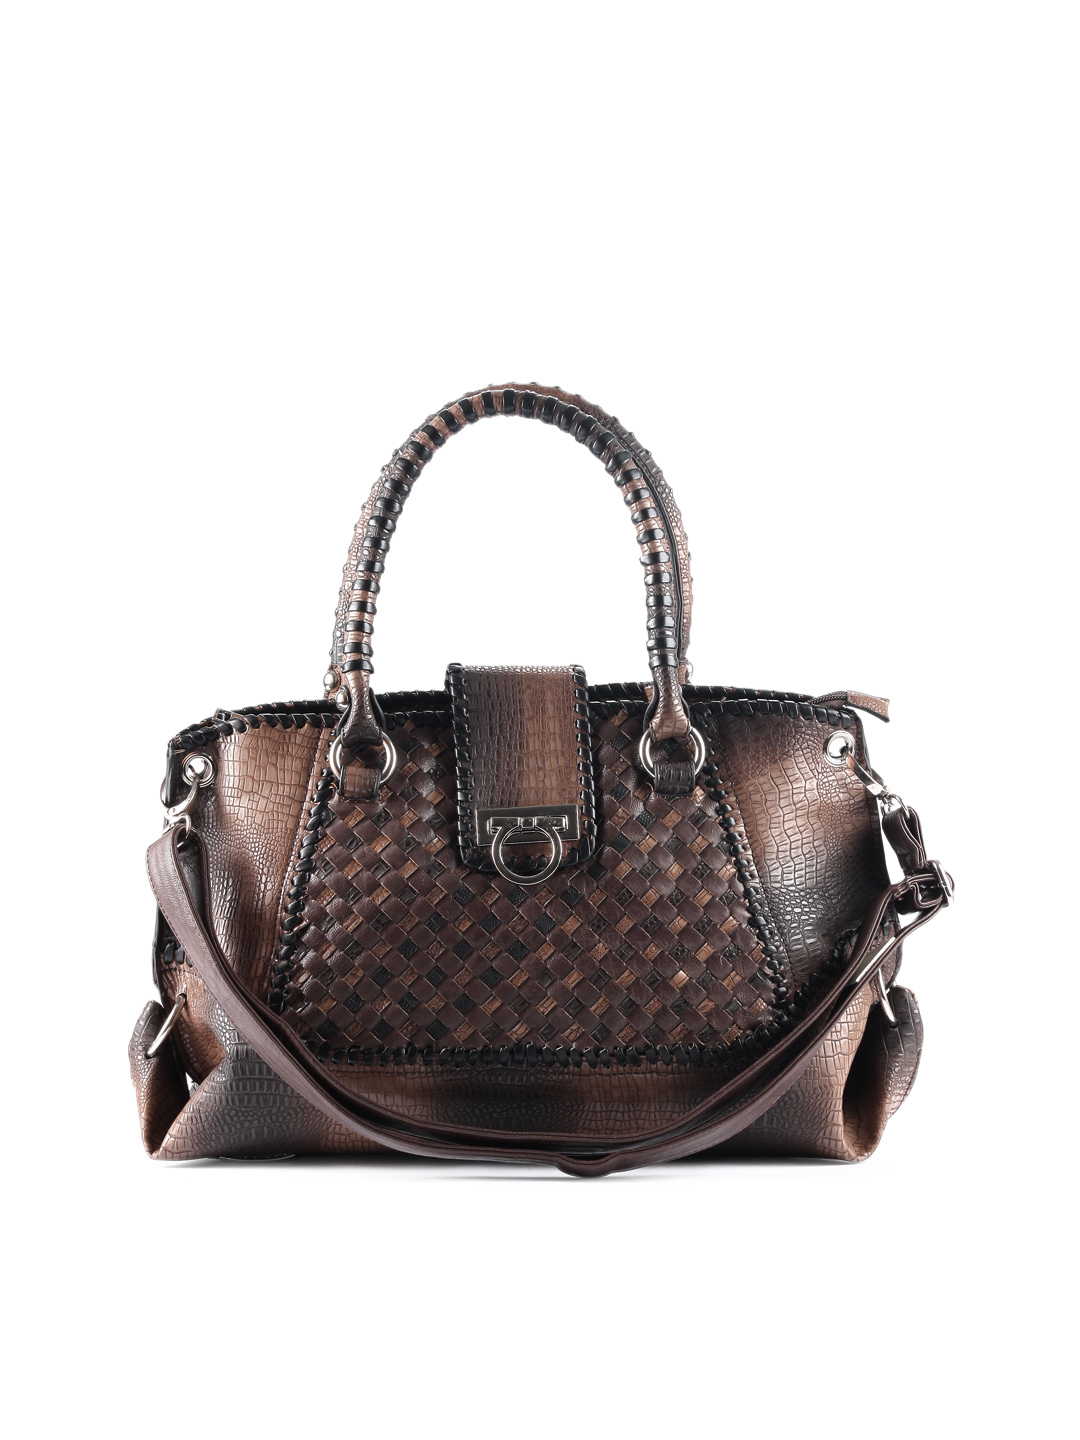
Murcia Women Casual Brown Handbag
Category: Accessories / Bags / Handbags
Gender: Women
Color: Brown
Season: Winter 2015
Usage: Casual